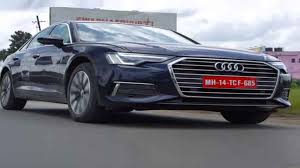
Label: noambulance